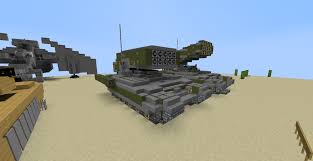
Label: Self Propelled Artillery